Passepied

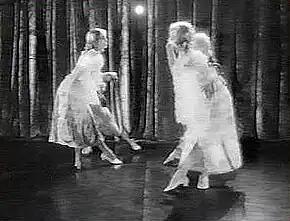
Passepied from opera-interlude "The Shagreen Bone"

The passepied ("pass-foot", from a characteristic dance step) is a French court dance. Originating as a kind of Breton branle, it was adapted to courtly use in the 16th century and is found frequently in 18th-century French opera and ballet, particularly in pastoral scenes, and latterly also in baroque instrumental suites of dances. In English the passepied has been spelled "paspy" as well as "paspie" or "paspe", phonetic approximations of the French pronunciation.